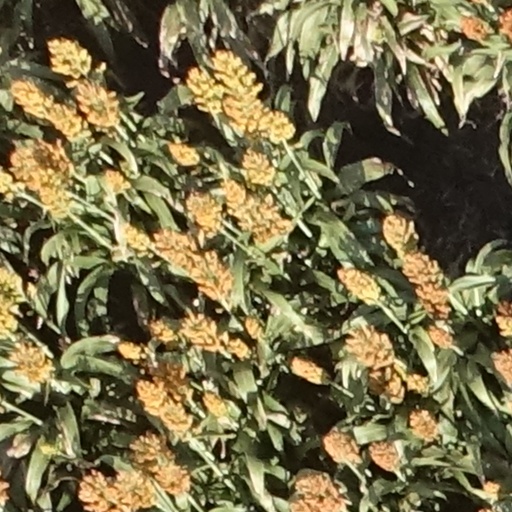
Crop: sorghum